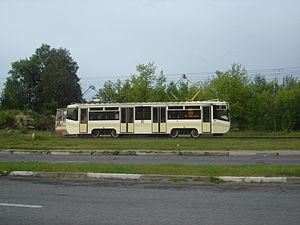
Le tramway de Stary Oskol est le réseau de tramways de la ville de Stary Oskol, en Russie. Le réseau est composé d'une unique ligne. Il a été officiellement mis en service le 5 janvier 1981.